Agriculture in Michoacán

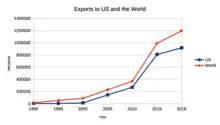
Data: Consejo Mexicano para el Desarrollo Rural Sustentable con datos del Servicio de Información Agroalimentaria y Pesquera

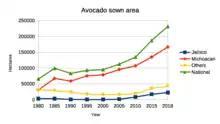
Data: Consejo Mexicano para el Desarrollo Rural Sustentable con datos del Servicio de Información Agroalimentaria y Pesquera

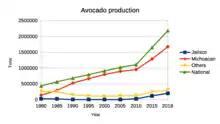
Data: Consejo Mexicano para el Desarrollo Rural Sustentable con datos del Servicio de Información Agroalimentaria y Pesquera

Geographically, Michoacán's avocado-producing zone represents 12.9% of the state’s territory. In 2003, the main avocado-producing municipalities were Uruapan, Tancítaro, Peribán, Tacámbaro, Nuevo Parangaricutiro, Salvador Escalante, Tingüindín, Ario, Los Reyes, Tingambato, and Ziracuaretiro (see Table 5); producing 800,452 tonnes in total. By 2018, the main municipalities’ production increased to 1,674,855 tonnes, an over 100% increase. Turicato joined the main avocado-producing municipalities that year (and Tingambato lost ground, see Table 6).